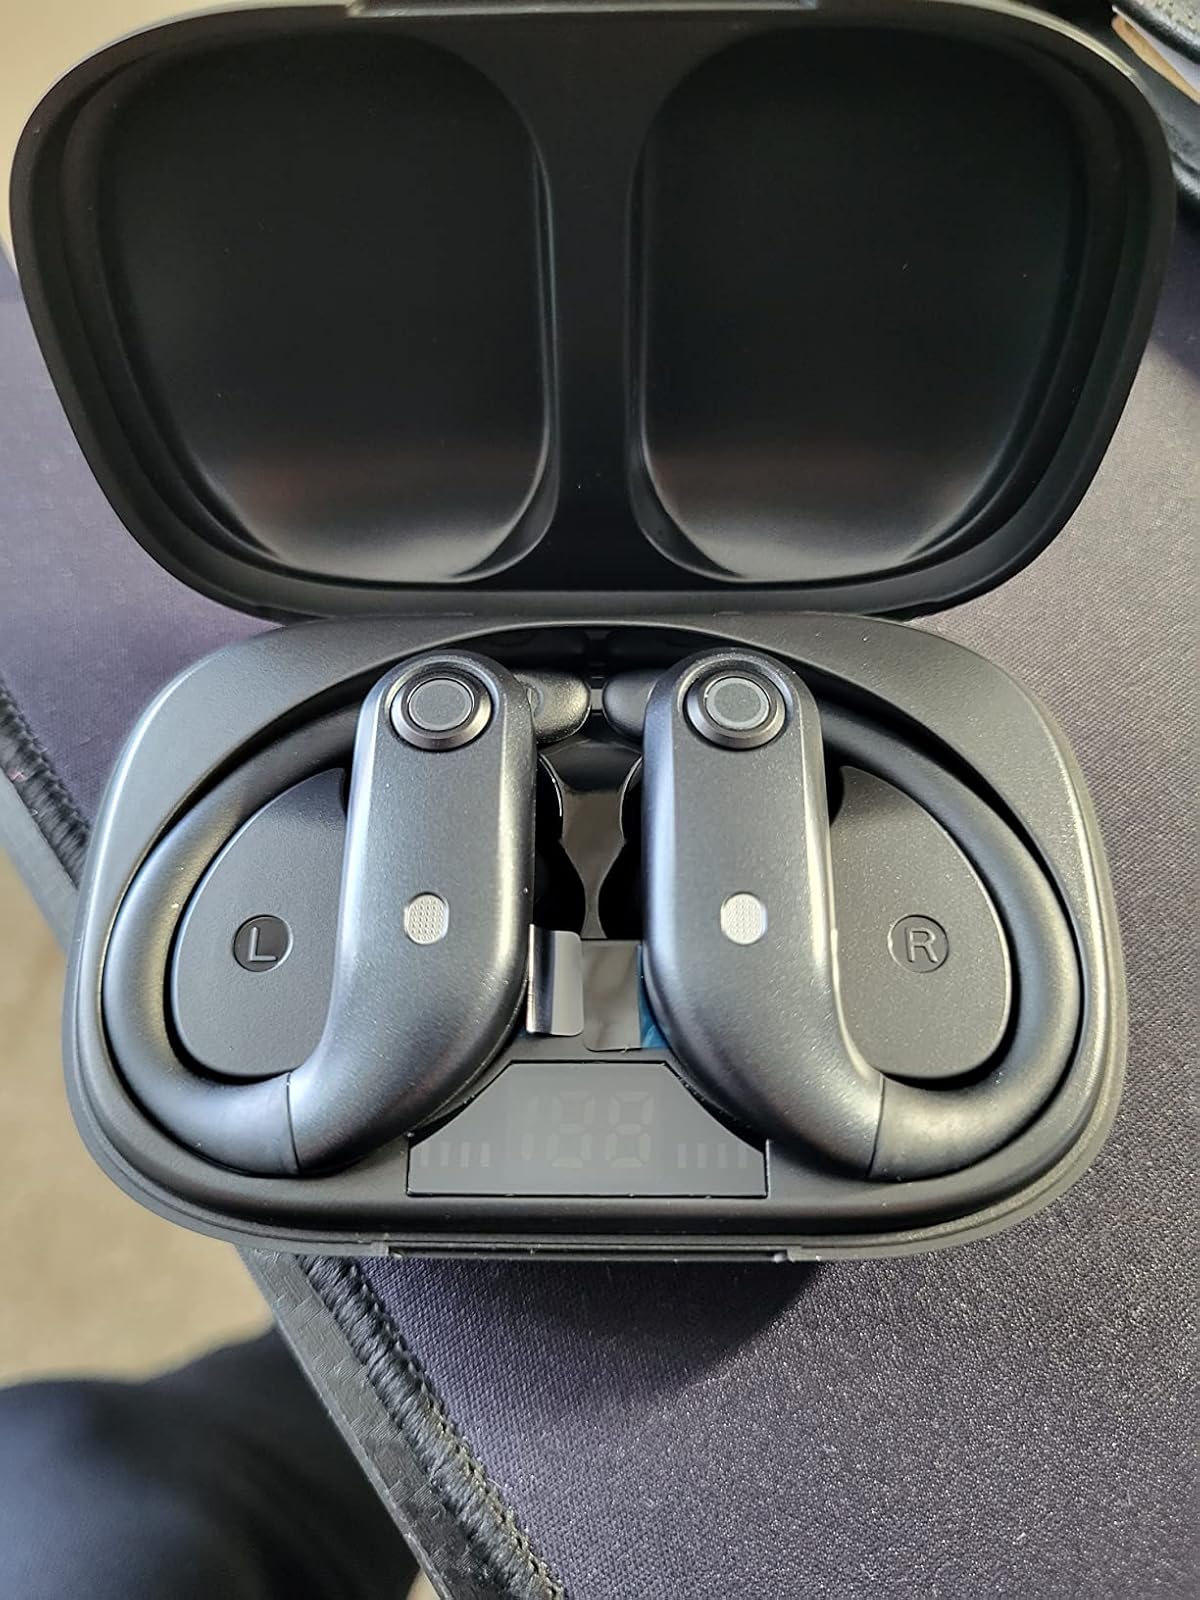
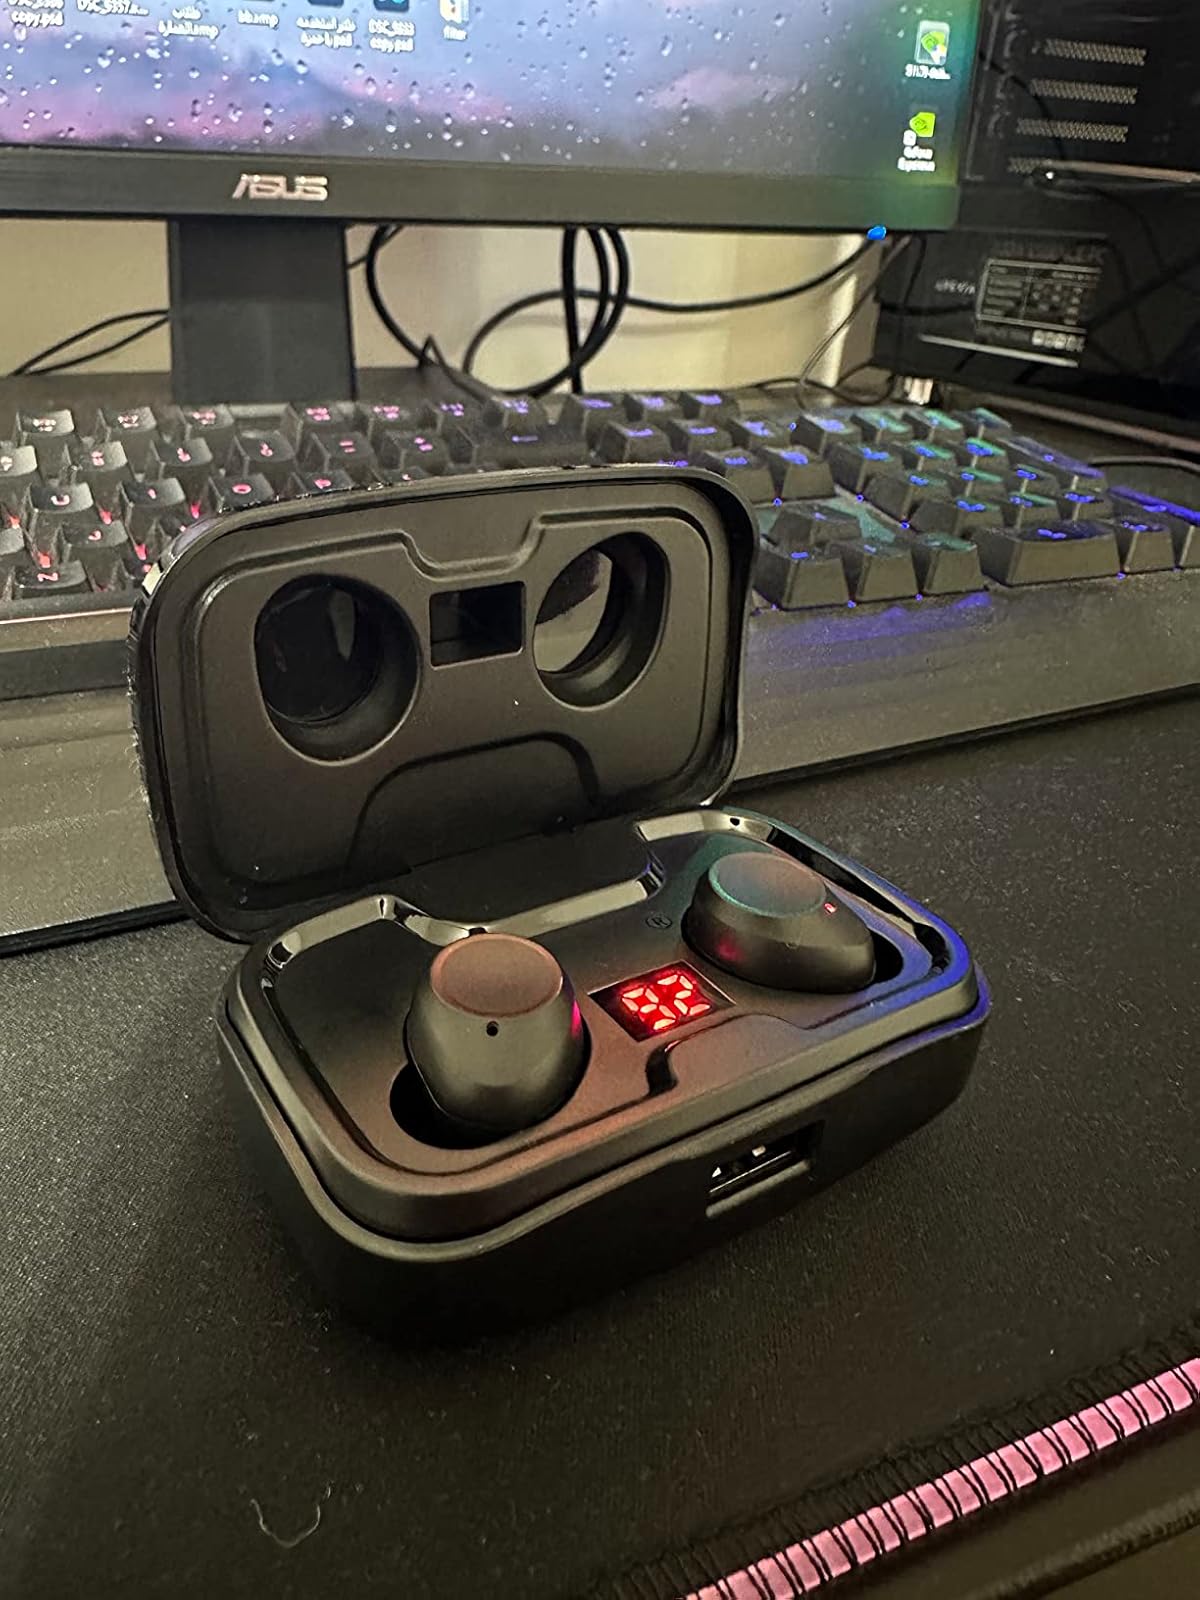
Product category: earbuds
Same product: no